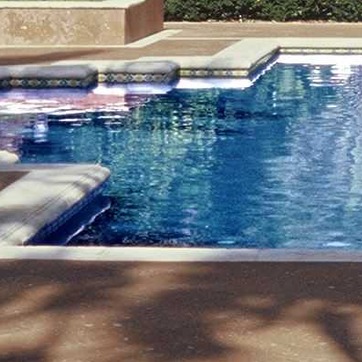
Material: water